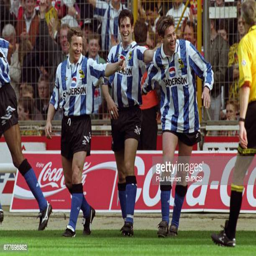
football player celebrates with person and football player